Mercedes-Benz GLC

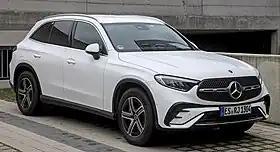
2022 Mercedes-Benz GLC 200 (X254)

The Mercedes-Benz GLC is a compact luxury crossover SUV introduced in 2015 for the 2016 model year that replaced the GLK-Class. According to Mercedes-Benz, it is the SUV equivalent to the C-Class.